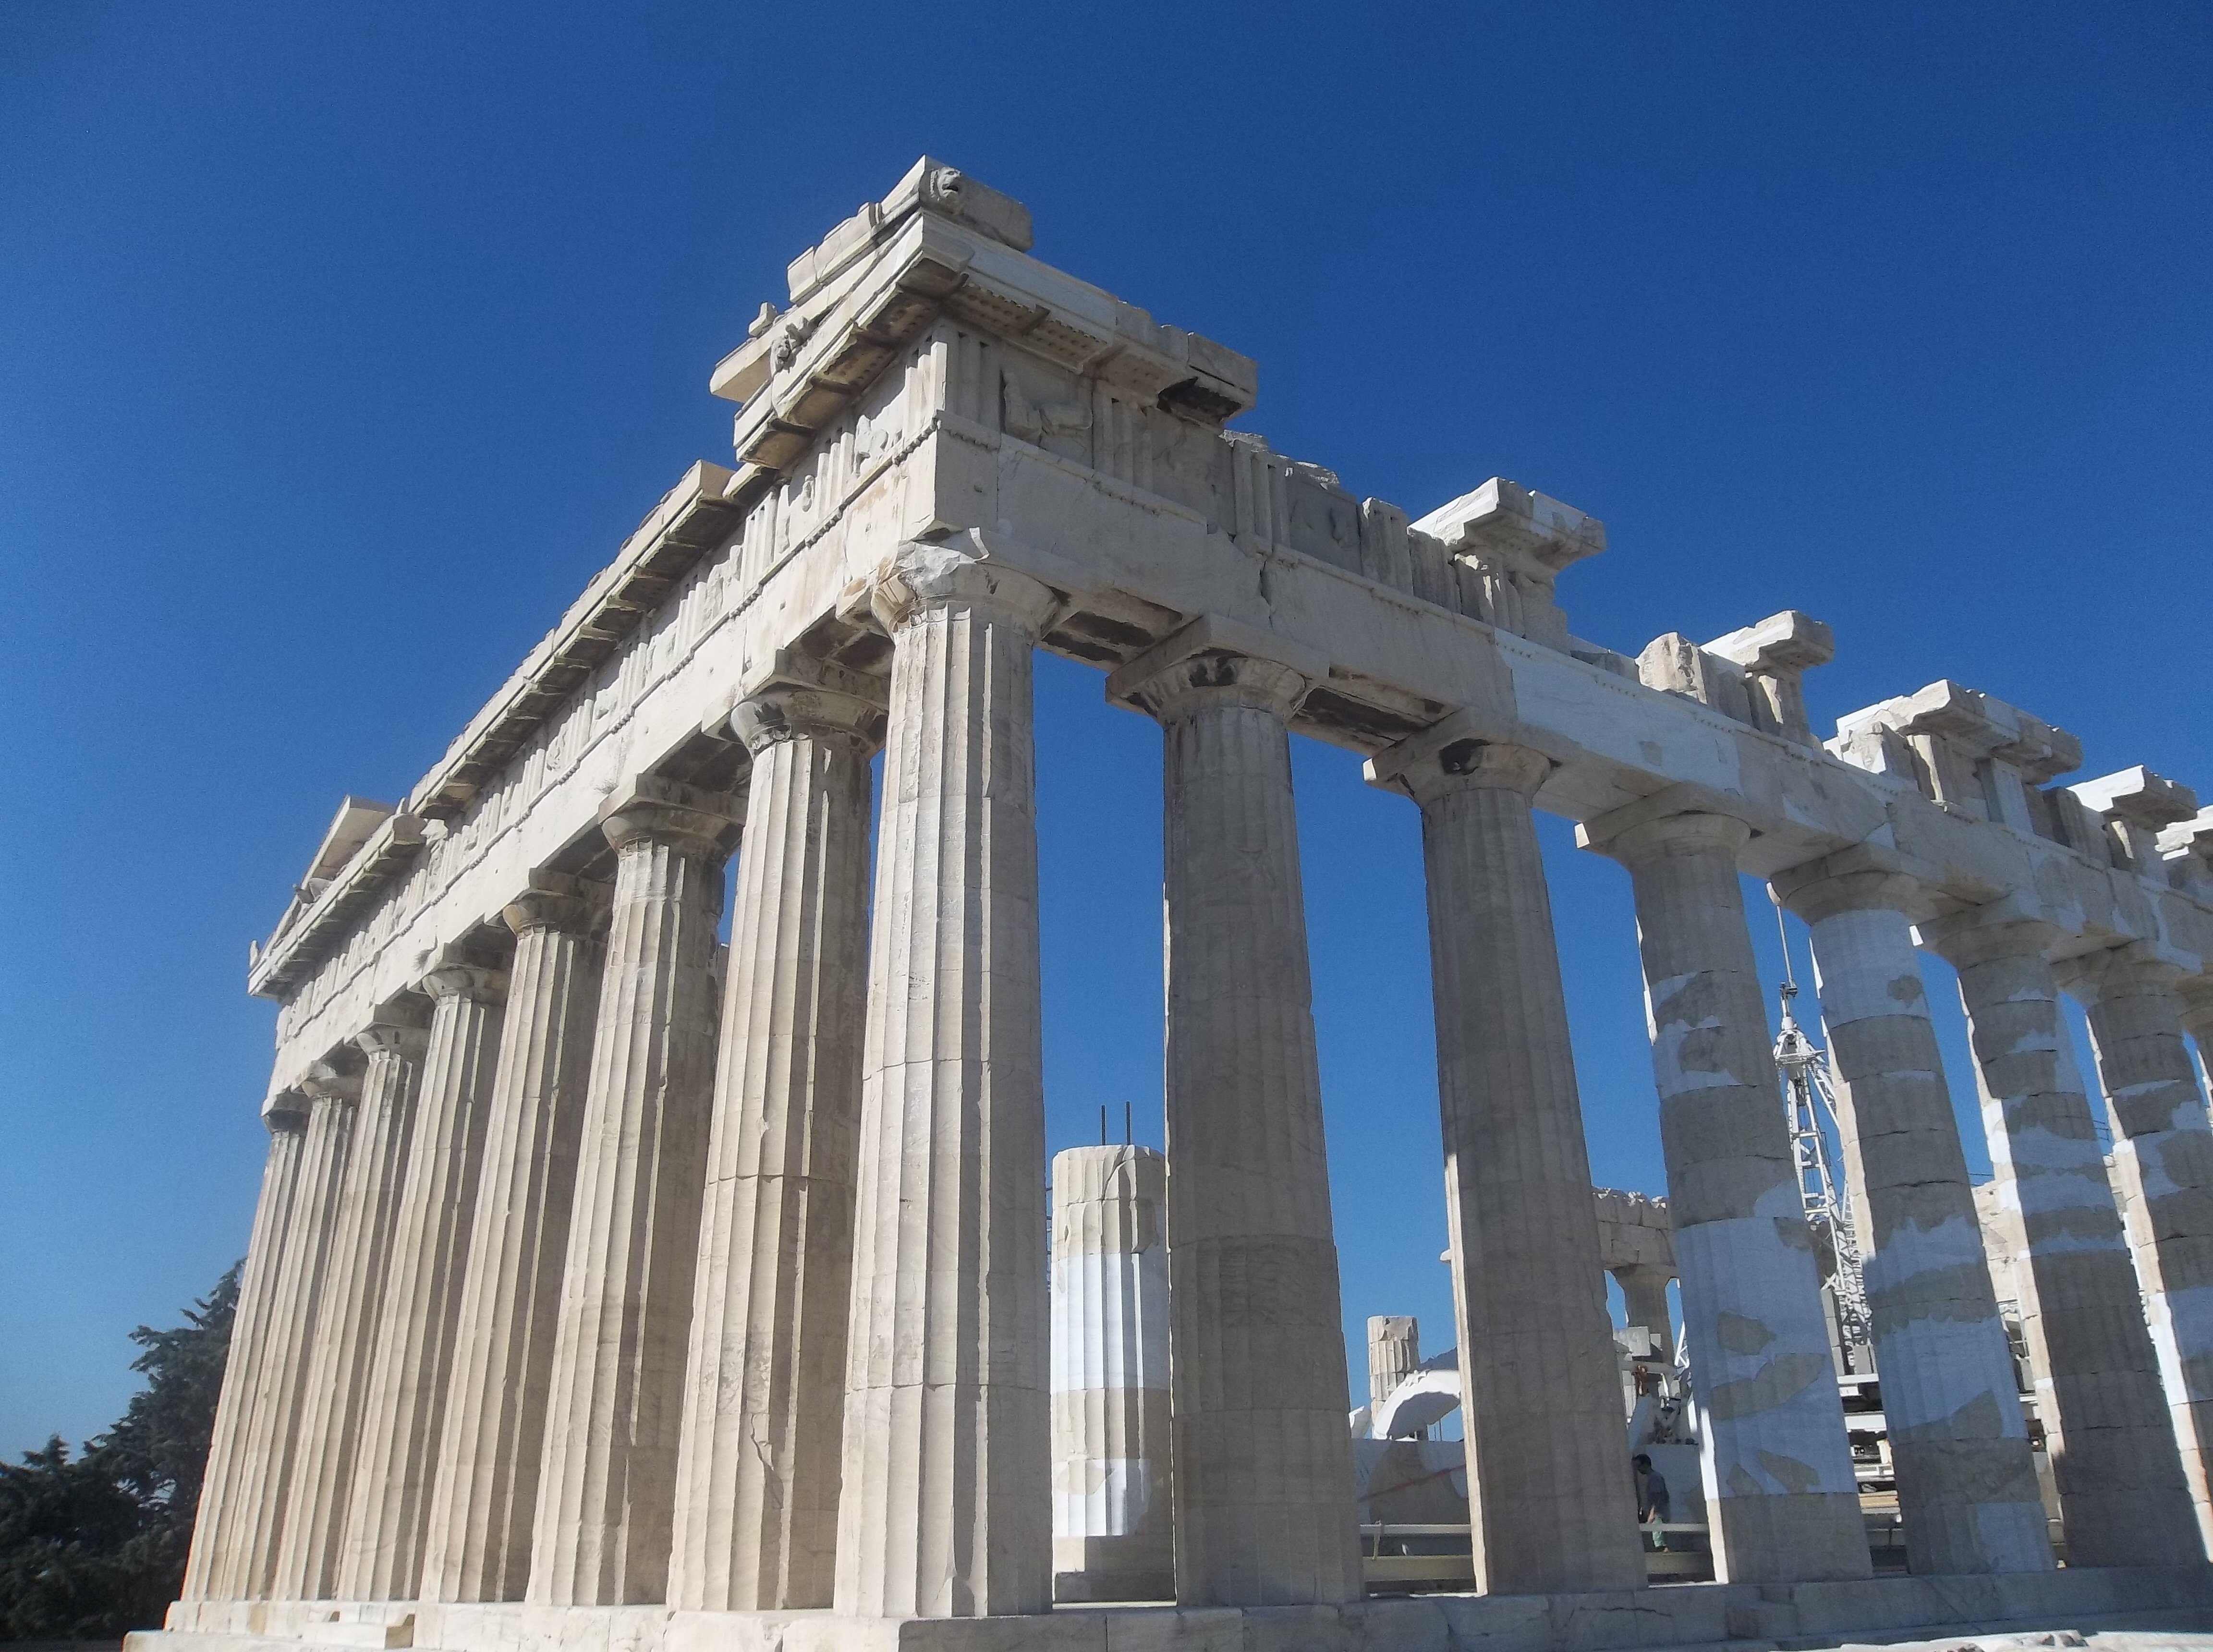
architecture, structure, monument, column, landmark, facade, tower block, greece, athens, parthenon, roman temple, ancient roman architecture, ancient greek temple, brutalist architecture